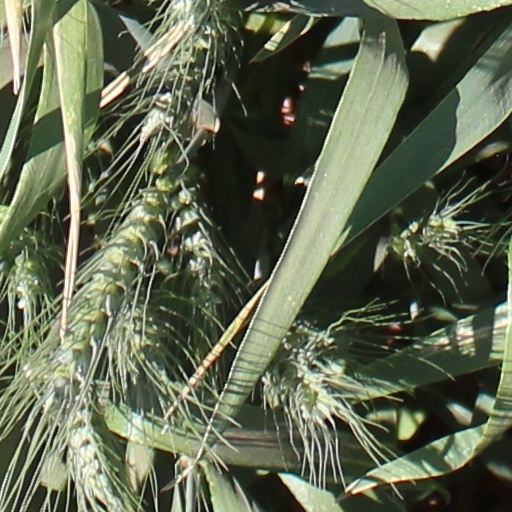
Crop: wheat